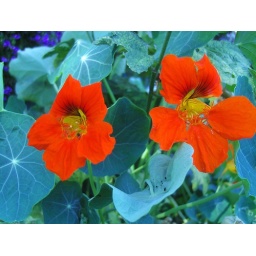
put them in a pot of dirt, and the seed exploded to a 3' ball of flowers.